Washington Air National Guard

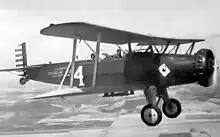

In 1924, the Adjutant General for the Washington National Guard, who was traveling through Spokane, made a simple proposal to the city fathers. Whichever city, Spokane, Seattle or Tacoma, could raise 10,000 dollars first for building hangars would get an Observation Squadron. As the General's westward train pulled out of the station and was approaching the city limits, a telegraph wire sent out ahead of the train stated, "The $10,000 has been raised. We want the squadron."